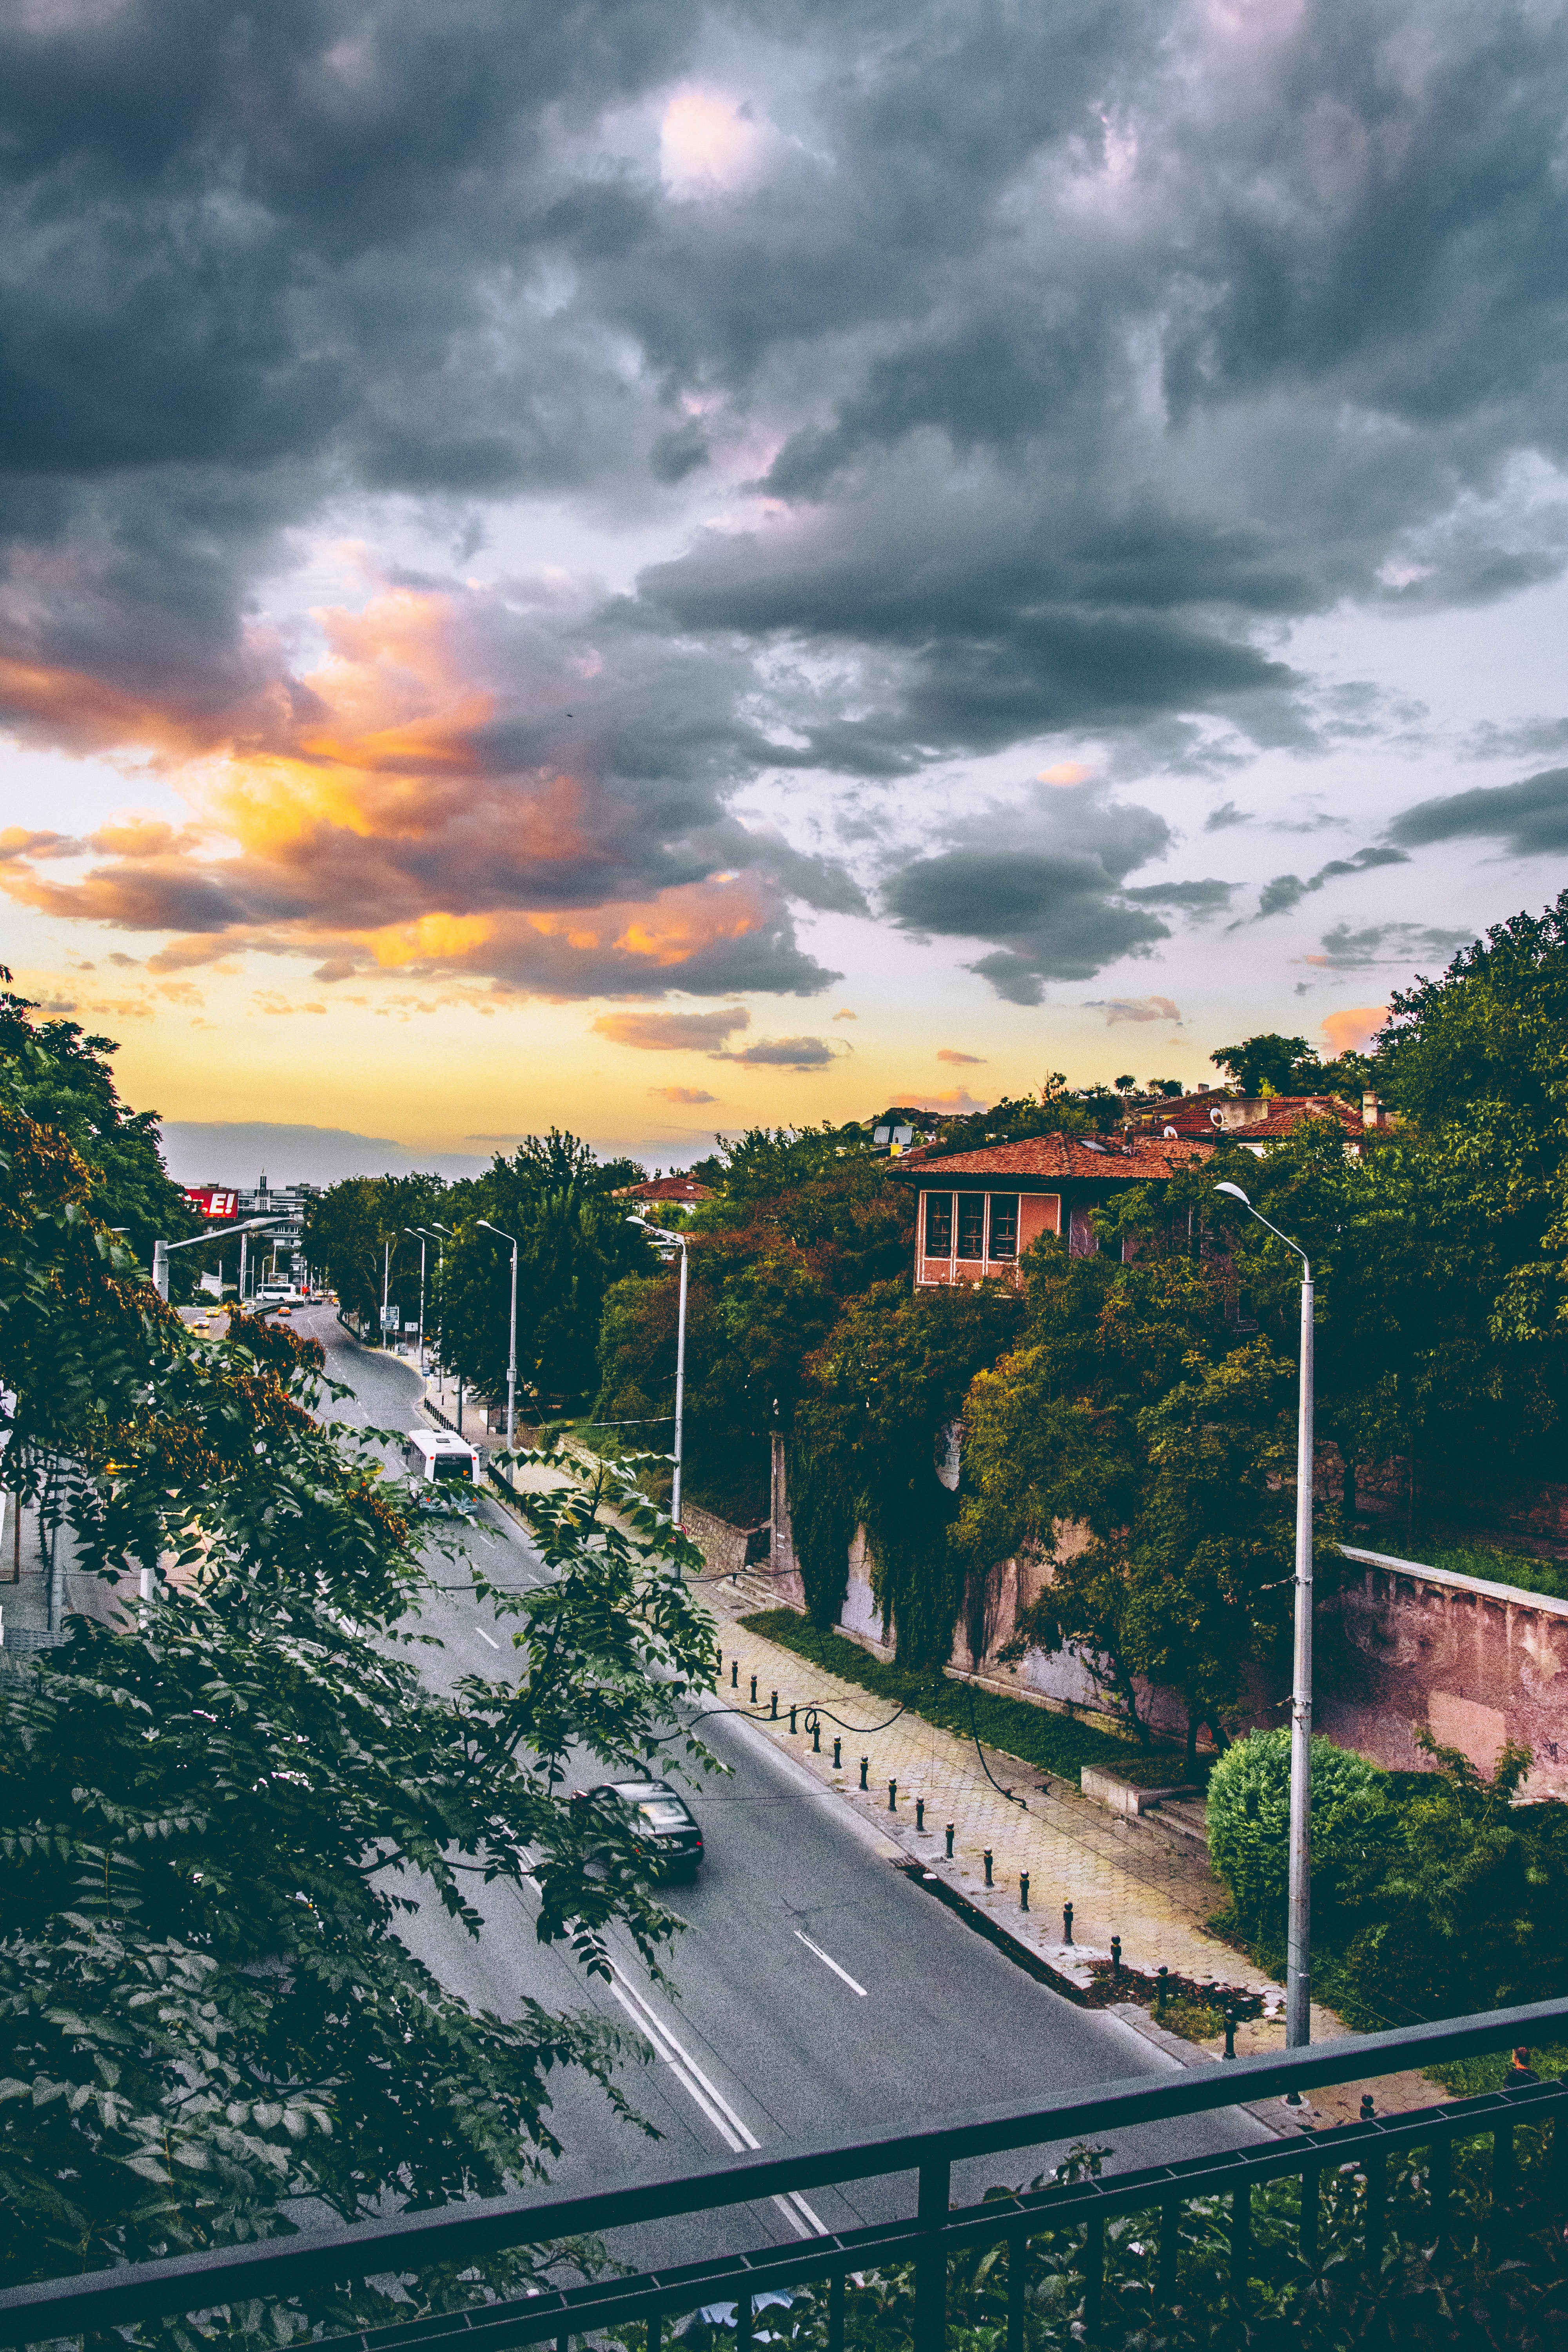
sky, cloud, daytime, town, tree, morning, architecture, urban area, evening, city, sunset, residential area, horizon, road, infrastructure, sunlight, atmosphere, summer, landscape, home, house, photography, cumulus, tourism, reflection, street, meteorological phenomenon, world, suburb, vacation, sunrise, building, dusk, roof, hill, mountain, cityscape, river